Cape Shirreff

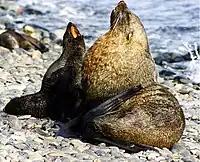
The cape is an important breeding site for Antarctic fur seals

The cape has been identified as an Important Bird Area (IBA) by BirdLife International because it supports a large breeding colony of up to about 10,000 pairs of chinstrap penguins. Other birds nesting at the site in smaller numbers include gentoo penguins, kelp gulls, brown skuas, snowy sheathbills, Antarctic terns, imperial shags, Wilson's and black-bellied storm petrels, and Cape petrels. The site also contains the largest number of breeding Antarctic fur seals in the Antarctic Peninsula region.